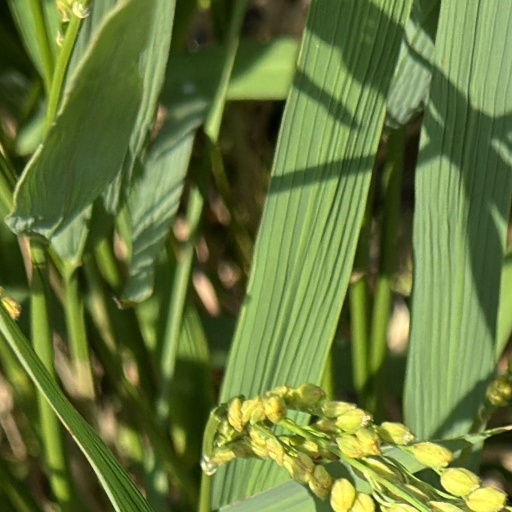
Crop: rice